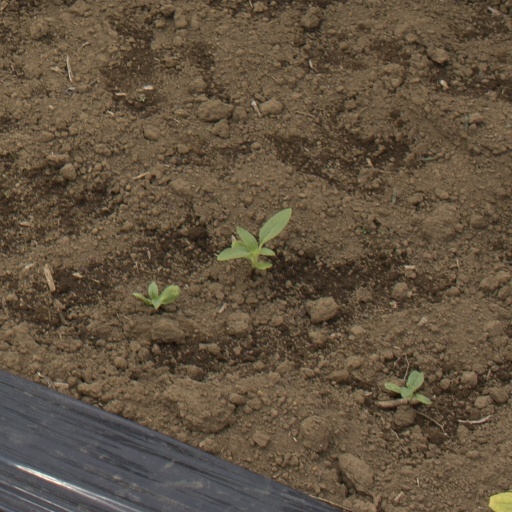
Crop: Jerusalem artichoke